Wallington, London

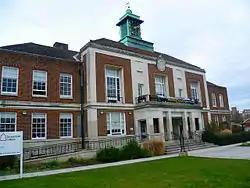
Orchard Hill College, Wallington. Previously Wallington Town Hall

Many of Wallington's young men served and lost their lives in the First World War, and in 1922 a memorial was unveiled on Wallington Green by General Edmund Elles to commemorate the fallen. The memorial was altered in 1949 to include the names of the locals who died in the Second World War.